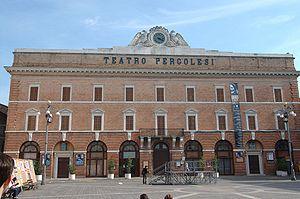
Le Teatro Pergolesi est le théâtre historique de Jesi, construit entre 1728 et 1732, par le peintre et architecte Domenico Valeri.